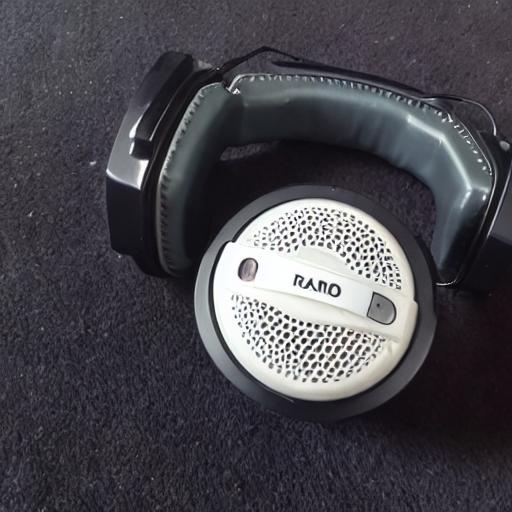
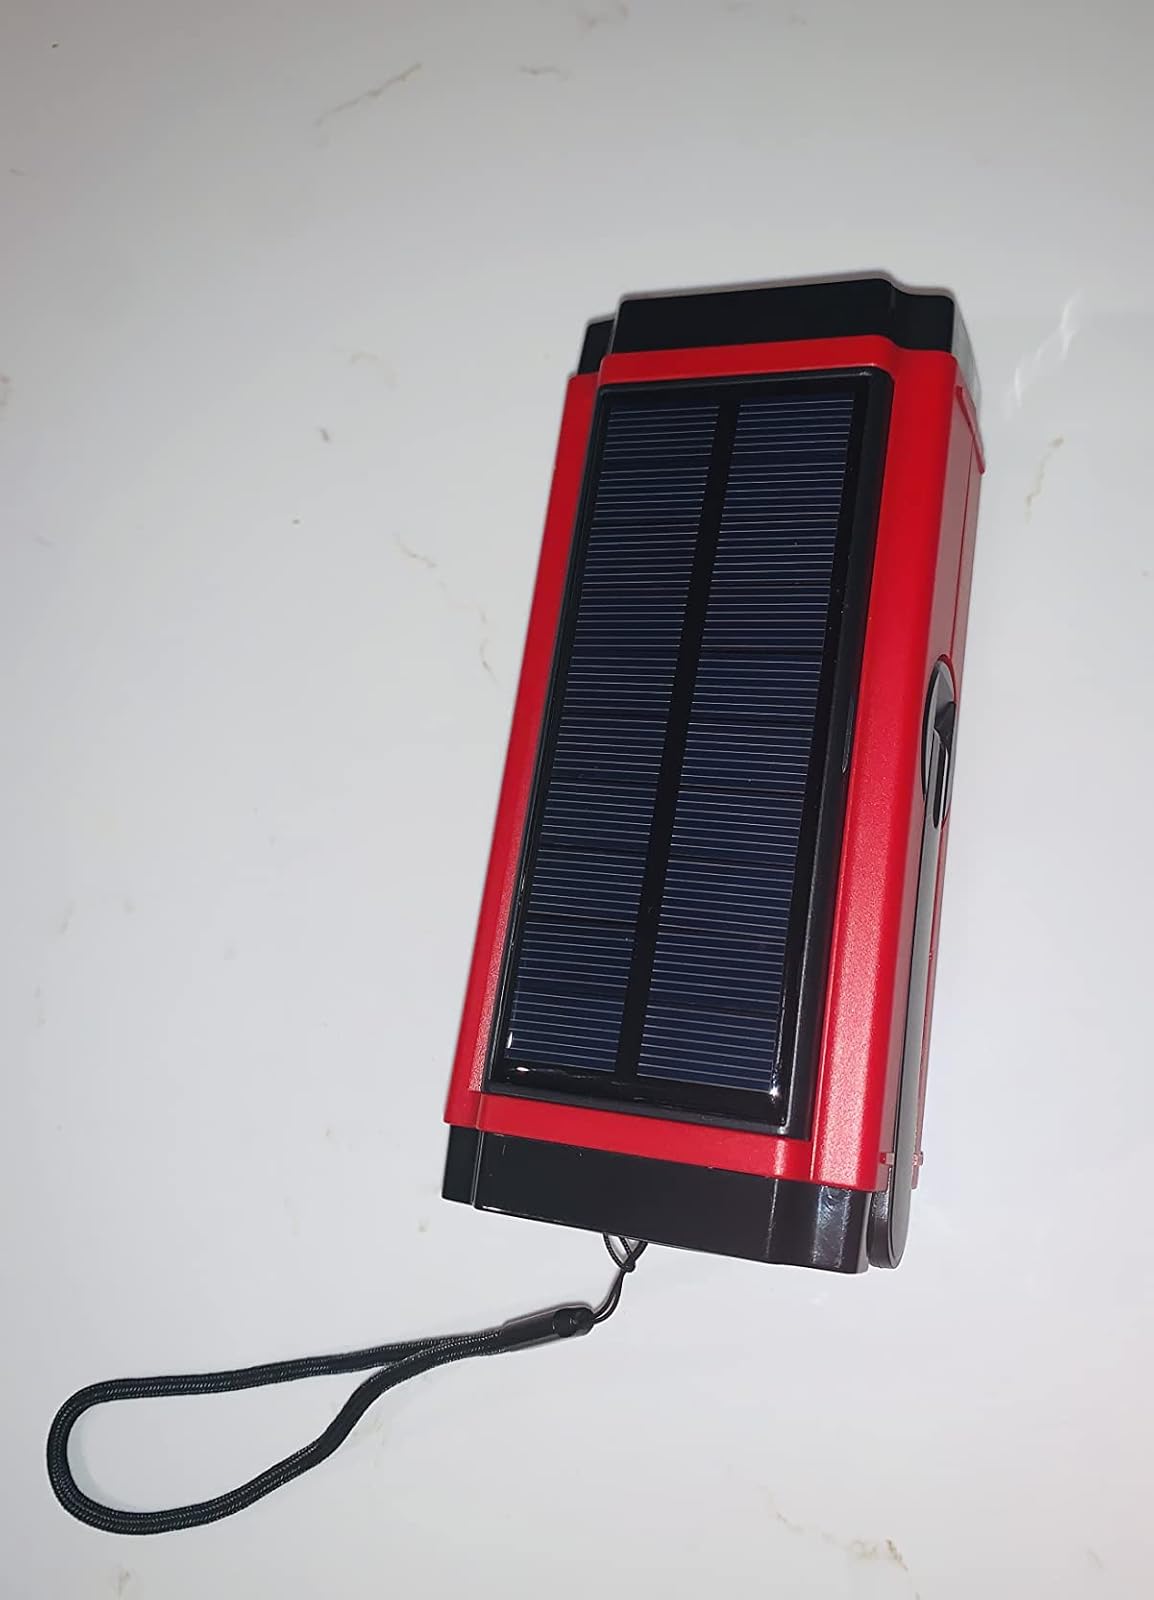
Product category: radio
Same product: no